Diffraction grating

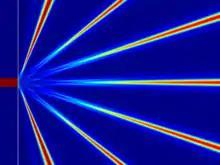
Intensity as heatmap for monochromatic light behind a grating

When a plane light wave is normally incident on a grating of uniform period formula_3, the diffracted light has maxima at diffraction angles formula_8 given by a special case of the grating equation as